"WE" (1927 book)

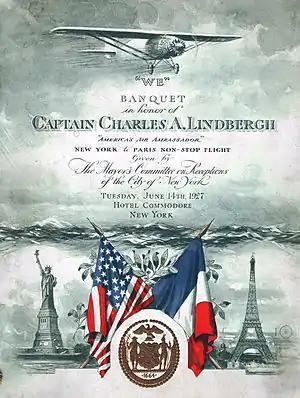
The New York City ""WE"" Banquet (June 14, 1927)

Both the dust jacket notes of the first edition as well as the frontispiece illustration reveal that the book's simple, one-word "flying pronoun" title ""WE"" was meant to refer to a "spiritual" partnership between Lindbergh and his airplane developed "through the dark hours of his flight". However Putnam's had selected the title without its author's knowledge or approval, and Lindbergh would later often complain about that interpretation of its meaning as being incorrect. Instead he said that "we" referred to himself and his financial backers in St. Louis, not his airplane, as the press had people believing, although his frequent unconscious use of the phrase referring to himself and the "Spirit" seemed to suggest otherwise.